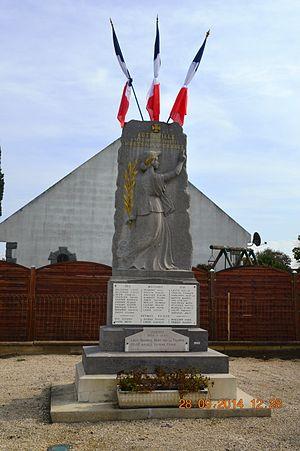
Autreville est une commune française, située dans le département de l'Aisne en région Hauts-de-France.